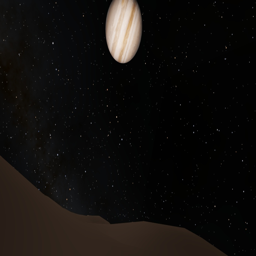
it 's not as big as you 'd expect .